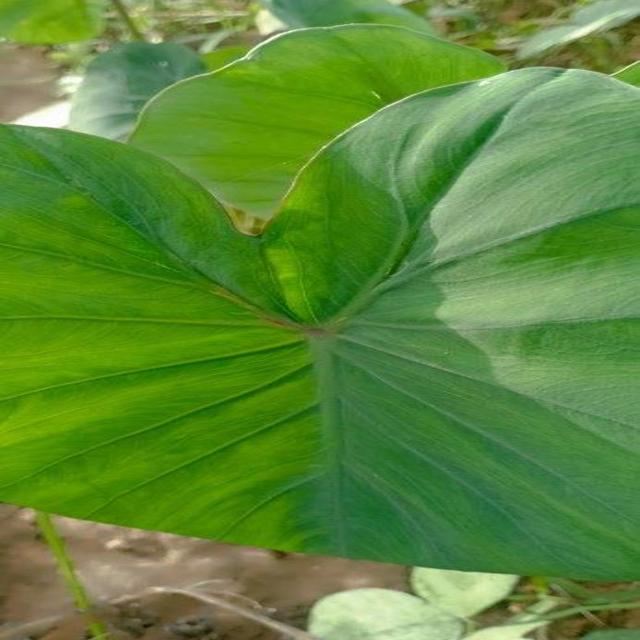
Label: Healthy